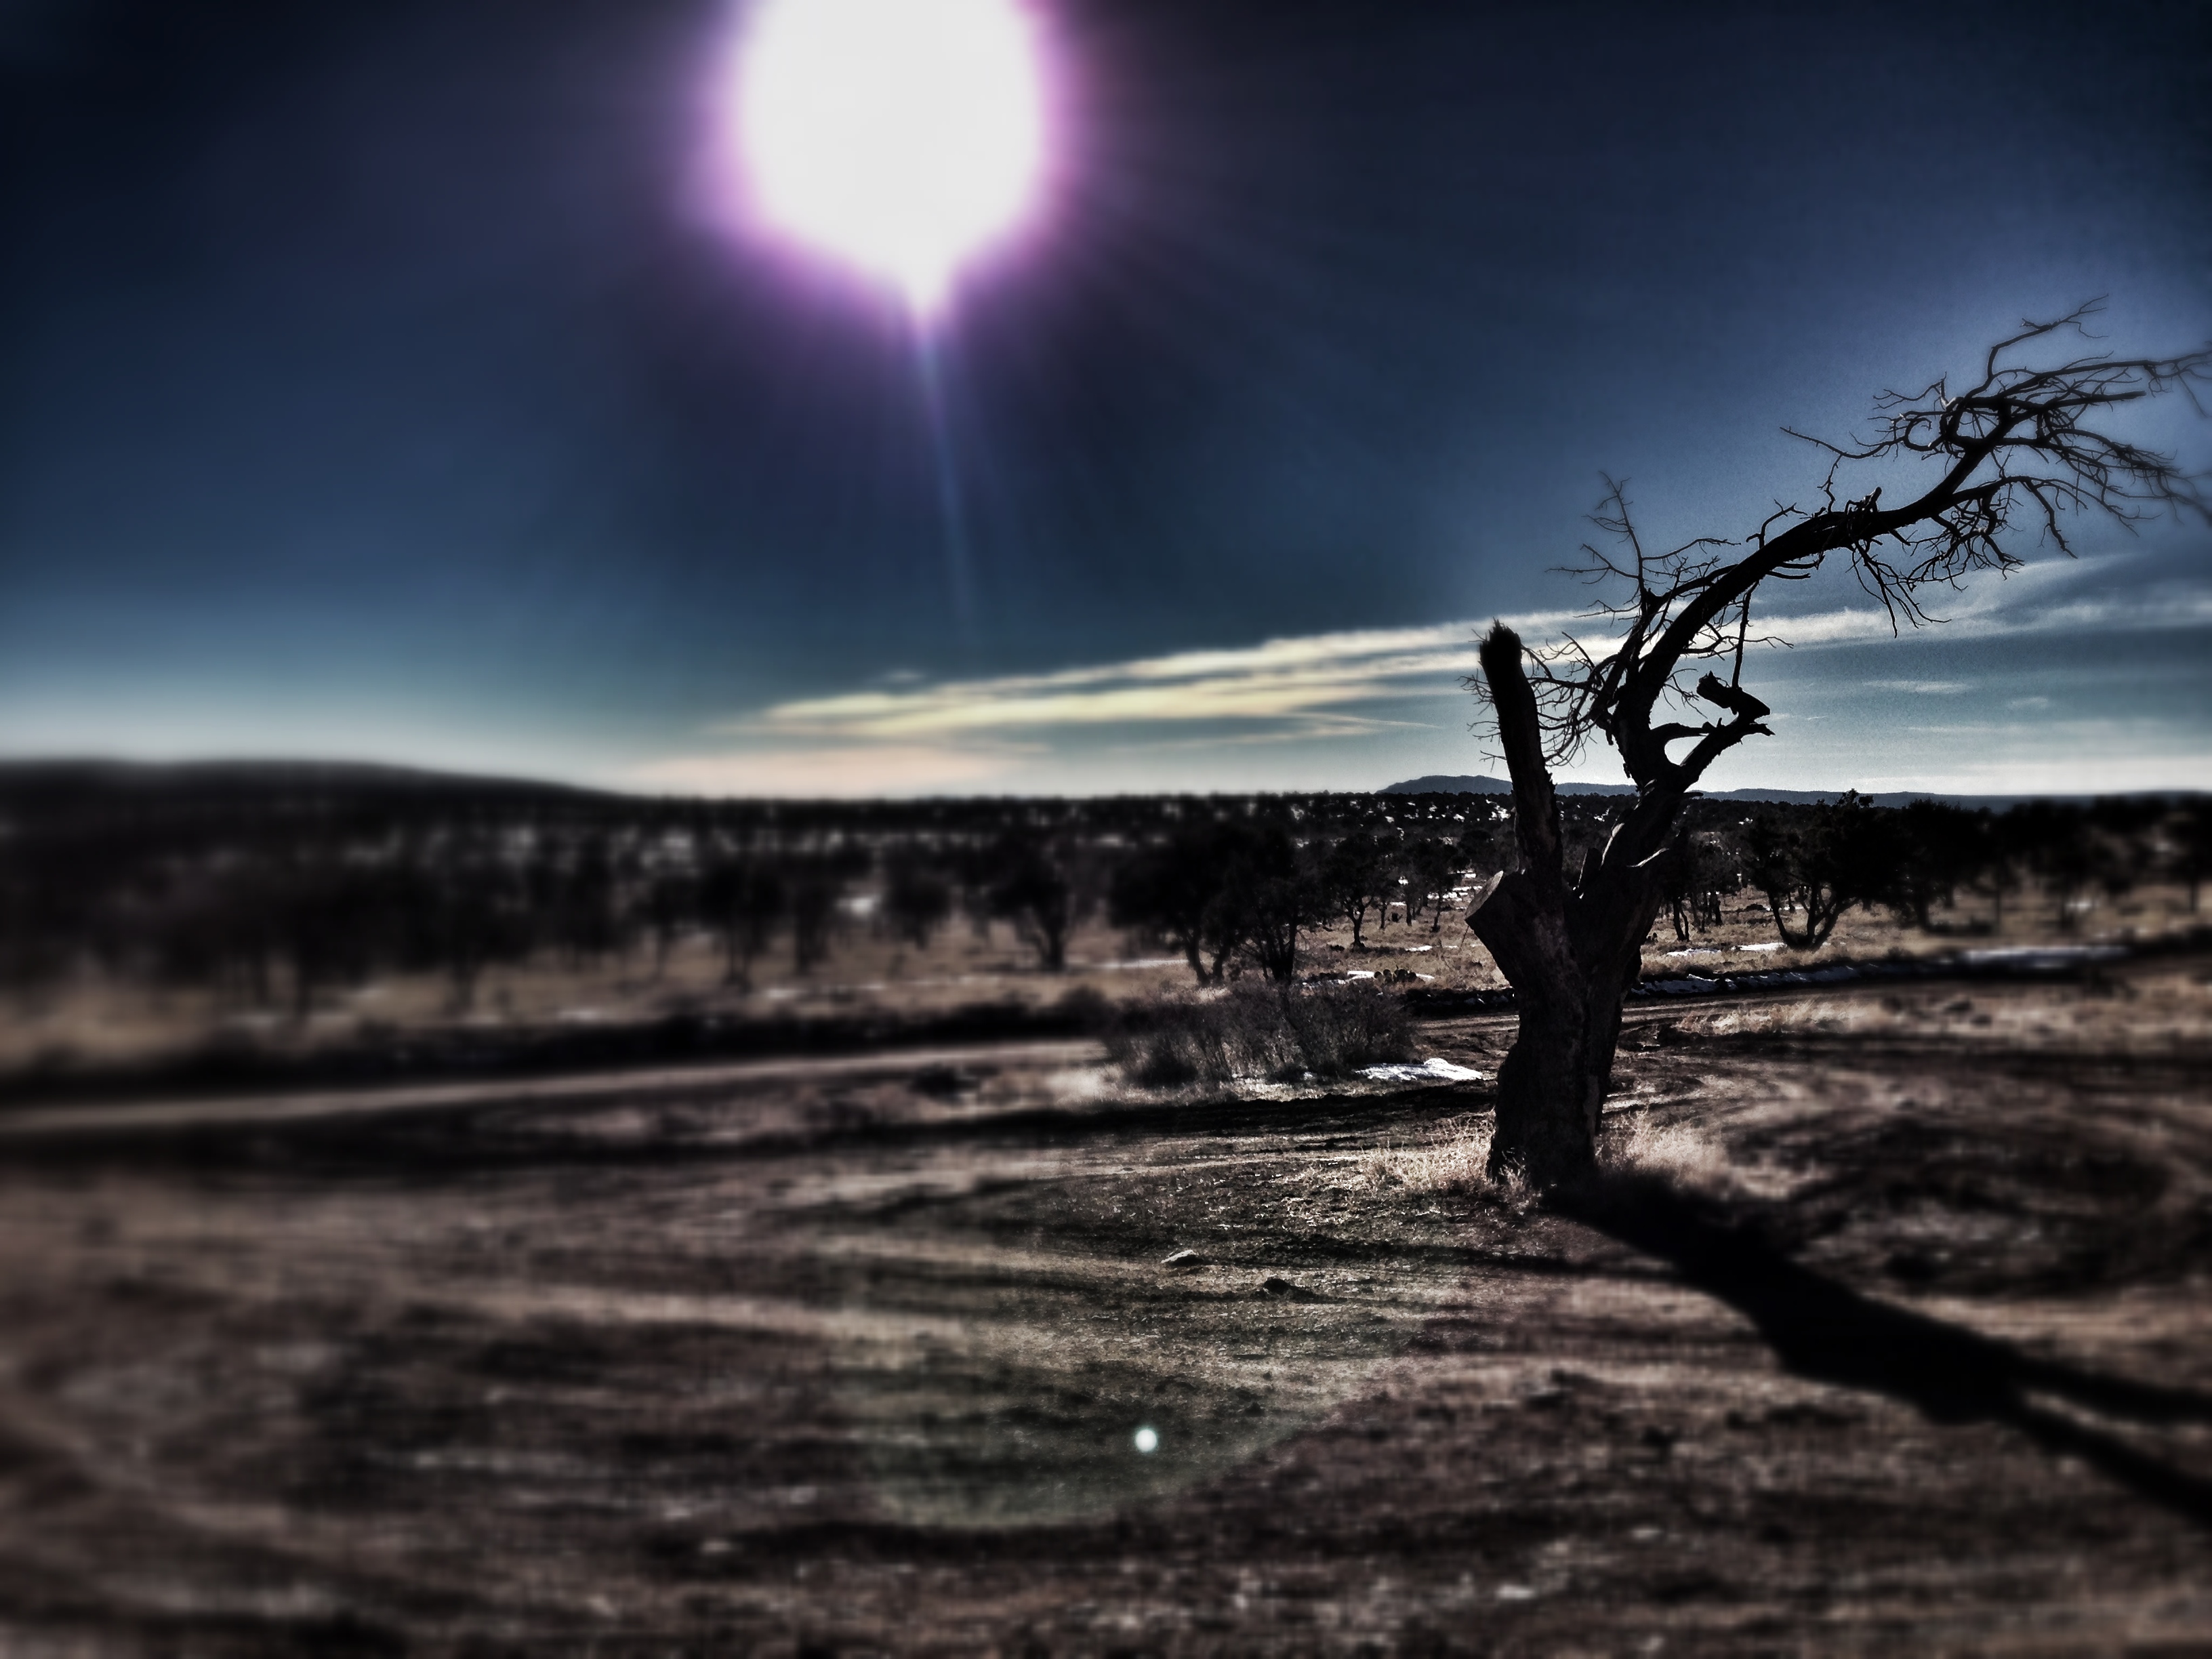
tree, nature, horizon, snow, winter, light, cloud, sky, sun, sunrise, sunset, night, sunlight, morning, wind, dawn, atmosphere, dusk, evening, reflection, darkness, moonlight, uploadedbyflickrmobile, astronomical object, atmosphere of earth